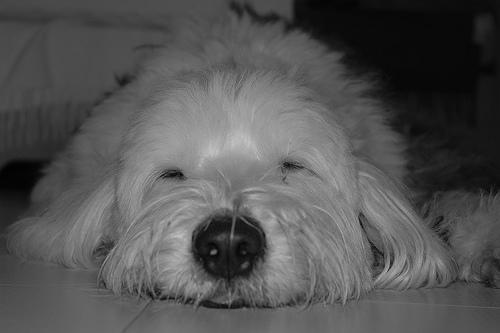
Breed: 257-n000108-Old_English_sheepdog